Tritrophic interactions in plant defense

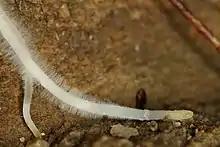
A mycorhizal association with a plant root

Entomopathogens are another group of organisms that are influenced by plants. The extent of the influence largely depends on the evolutionary history shared between the two and the pathogens' method of infection and survival duration outside of a host. Different insect host plants contain compounds that cause modulate insect mortality when certain entomopathogens are simultaneously injected. Increases in mortality of up to 50-fold have been recorded. However, certain plants influence entomopathogens in negative ways, reducing their efficacy.